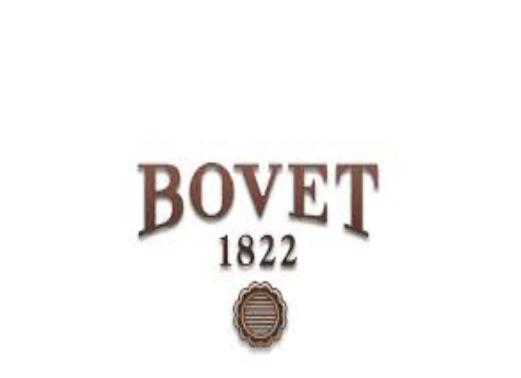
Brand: Bovet
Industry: Electronic